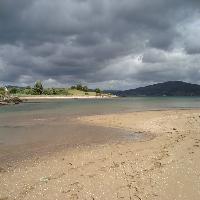
Weather: cloudy or overcast